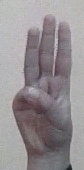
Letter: thaa